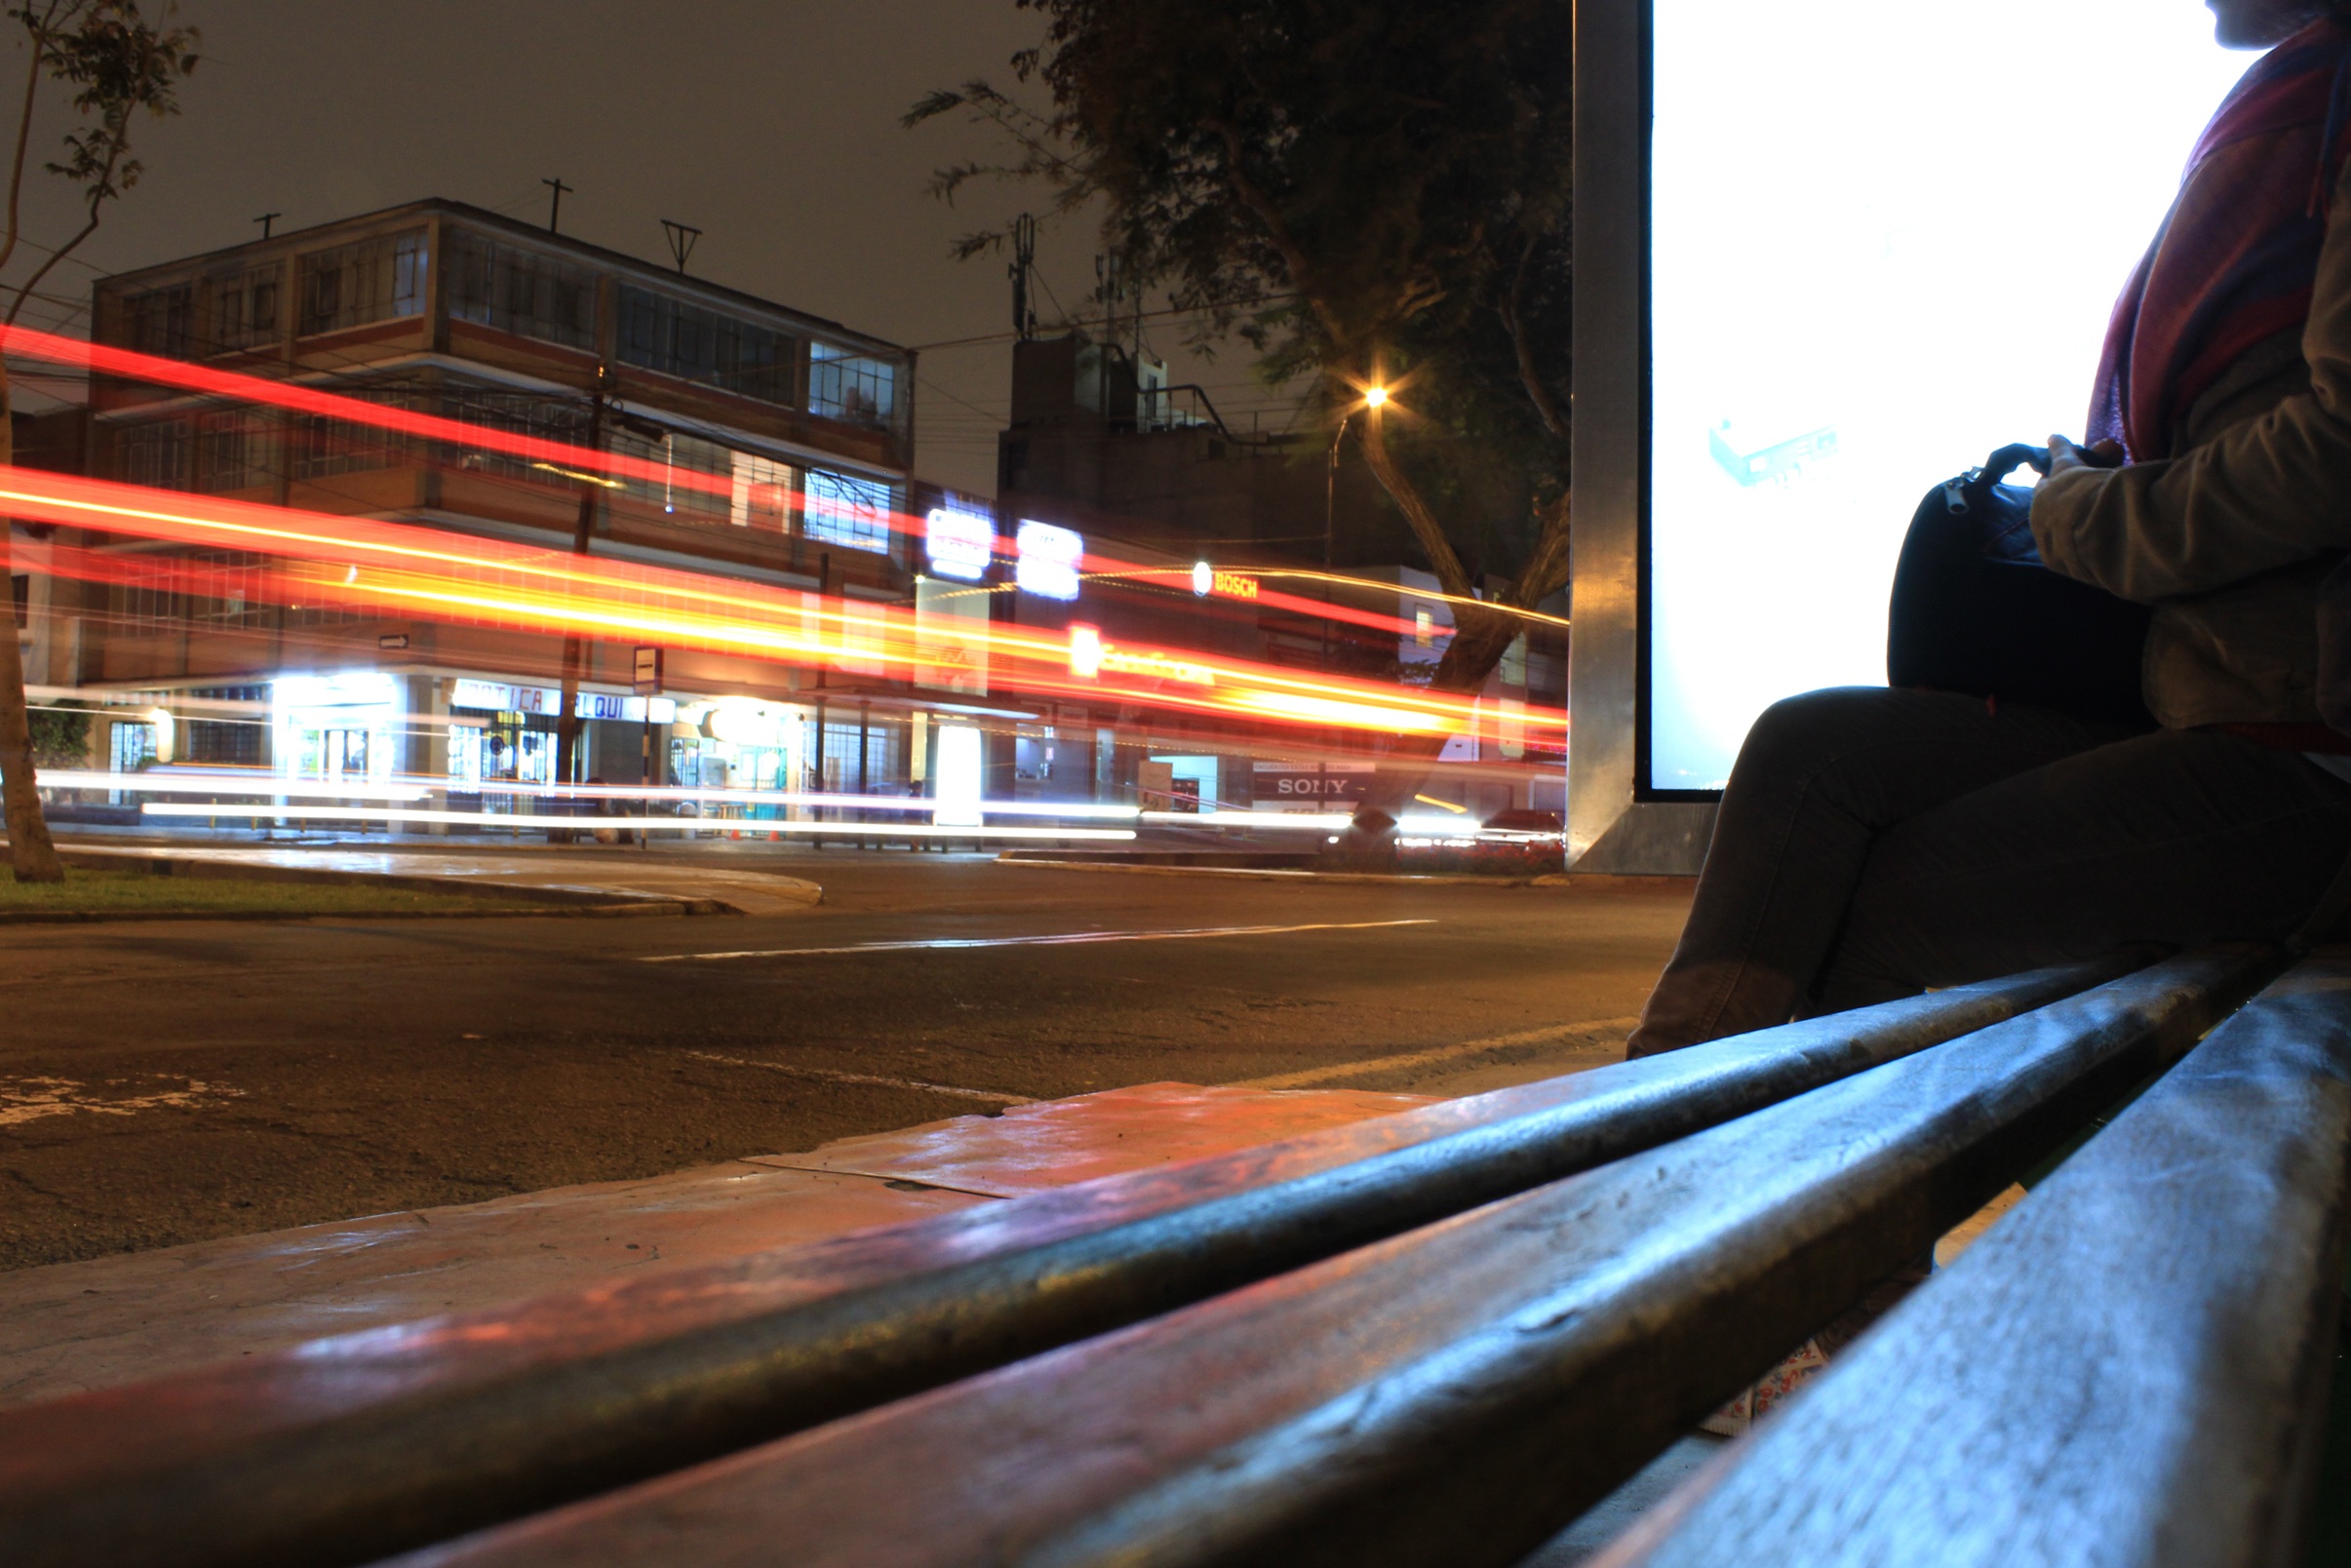
light, traffic, street, night, city, transport, evening, reflection, color, lighting, peru, bus stop, lime, bus, lights, avenue, buses, waiting for you, urban area, whereabouts